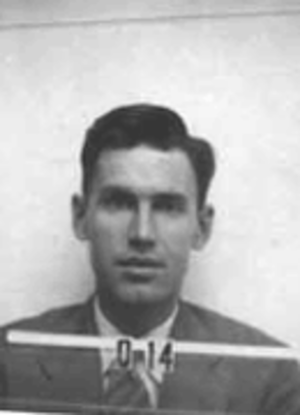
Robert Frédéric Christy est un physicien et astrophysicien canadien.